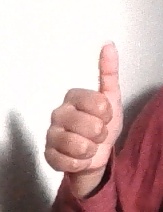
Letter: aleff